Answer in natural language. Considering the relative positions, where is sixdrawer dresser in gray with respect to white color sperical shape office chair? Choose between the following options: right or left
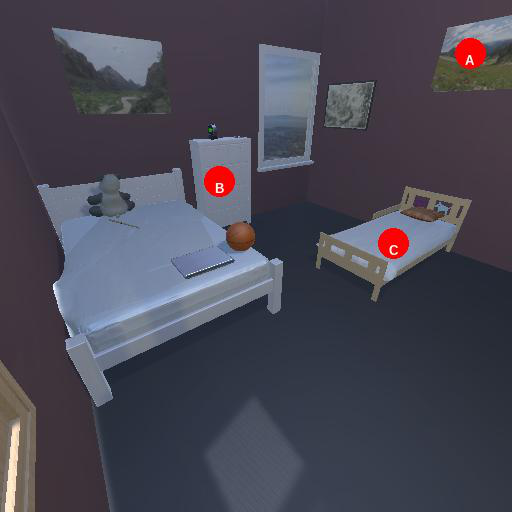
<answer>left</answer>